Gohanna

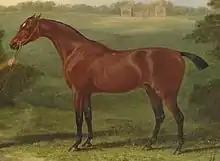

Gohanna (1790 – April 1815) was a British racehorse that was second to Waxy in the 1793 Epsom Derby and was a successful sire in the late 18th and early 19th century. Gohanna was initially referred to as "Brother to Precipitate" during his early racing career until he was officially named in 1795. Retired to stud at Lord Egremont's Petworth House in 1801 where Gohanna spent the entirety of his 14-year stud career, he sired numerous successful racehorses including the Derby winners Election and Cardinal Beaufort.